Essenbæk Church

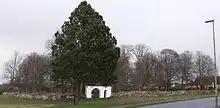
Old Essenbæk Church Site

Already September 4, 1424 the church was called Old Essenbæk (Danish: "Gammel Essenbæk"), and was then owned by Essenbæk Abbey, which together with its estate was confiscated by the king in 1540. When the abbey was later torn down, its bell was taken to the church.